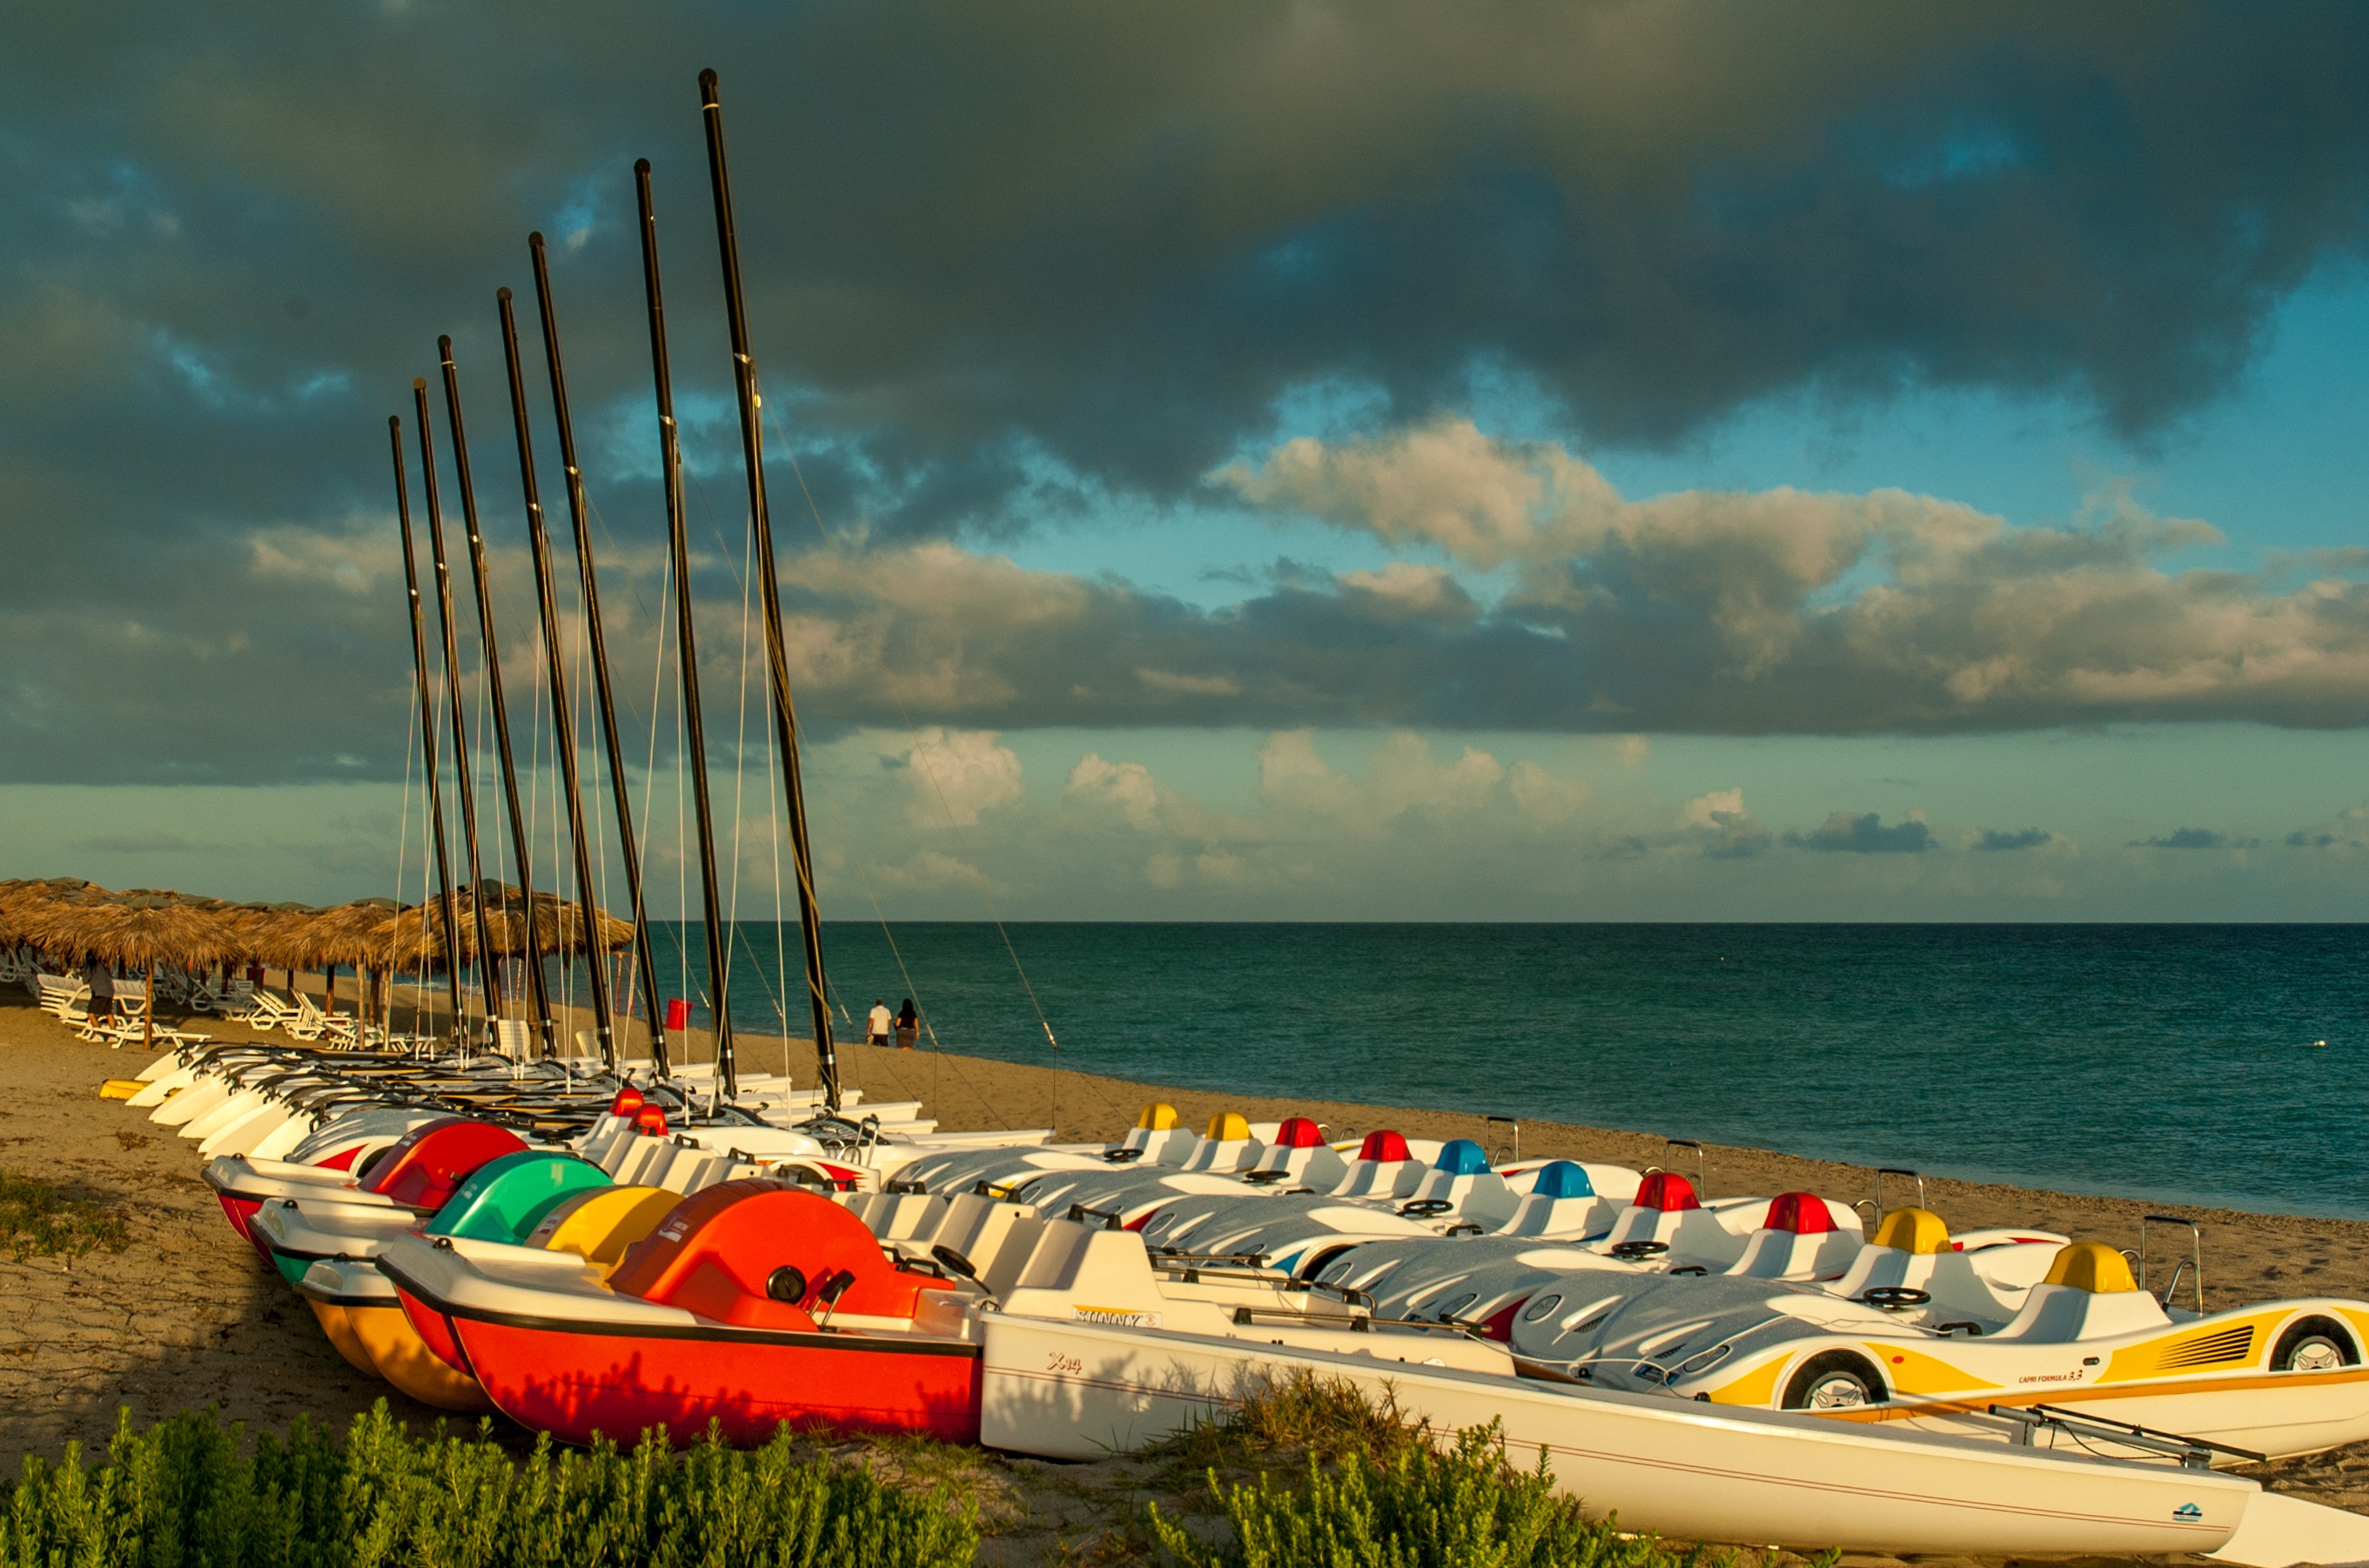
beach, sea, coast, water, sand, ocean, sunset, boat, morning, dawn, summer, vacation, dusk, orange, vehicle, tropical, color, bay, sailboat, clouds, boating, watercraft